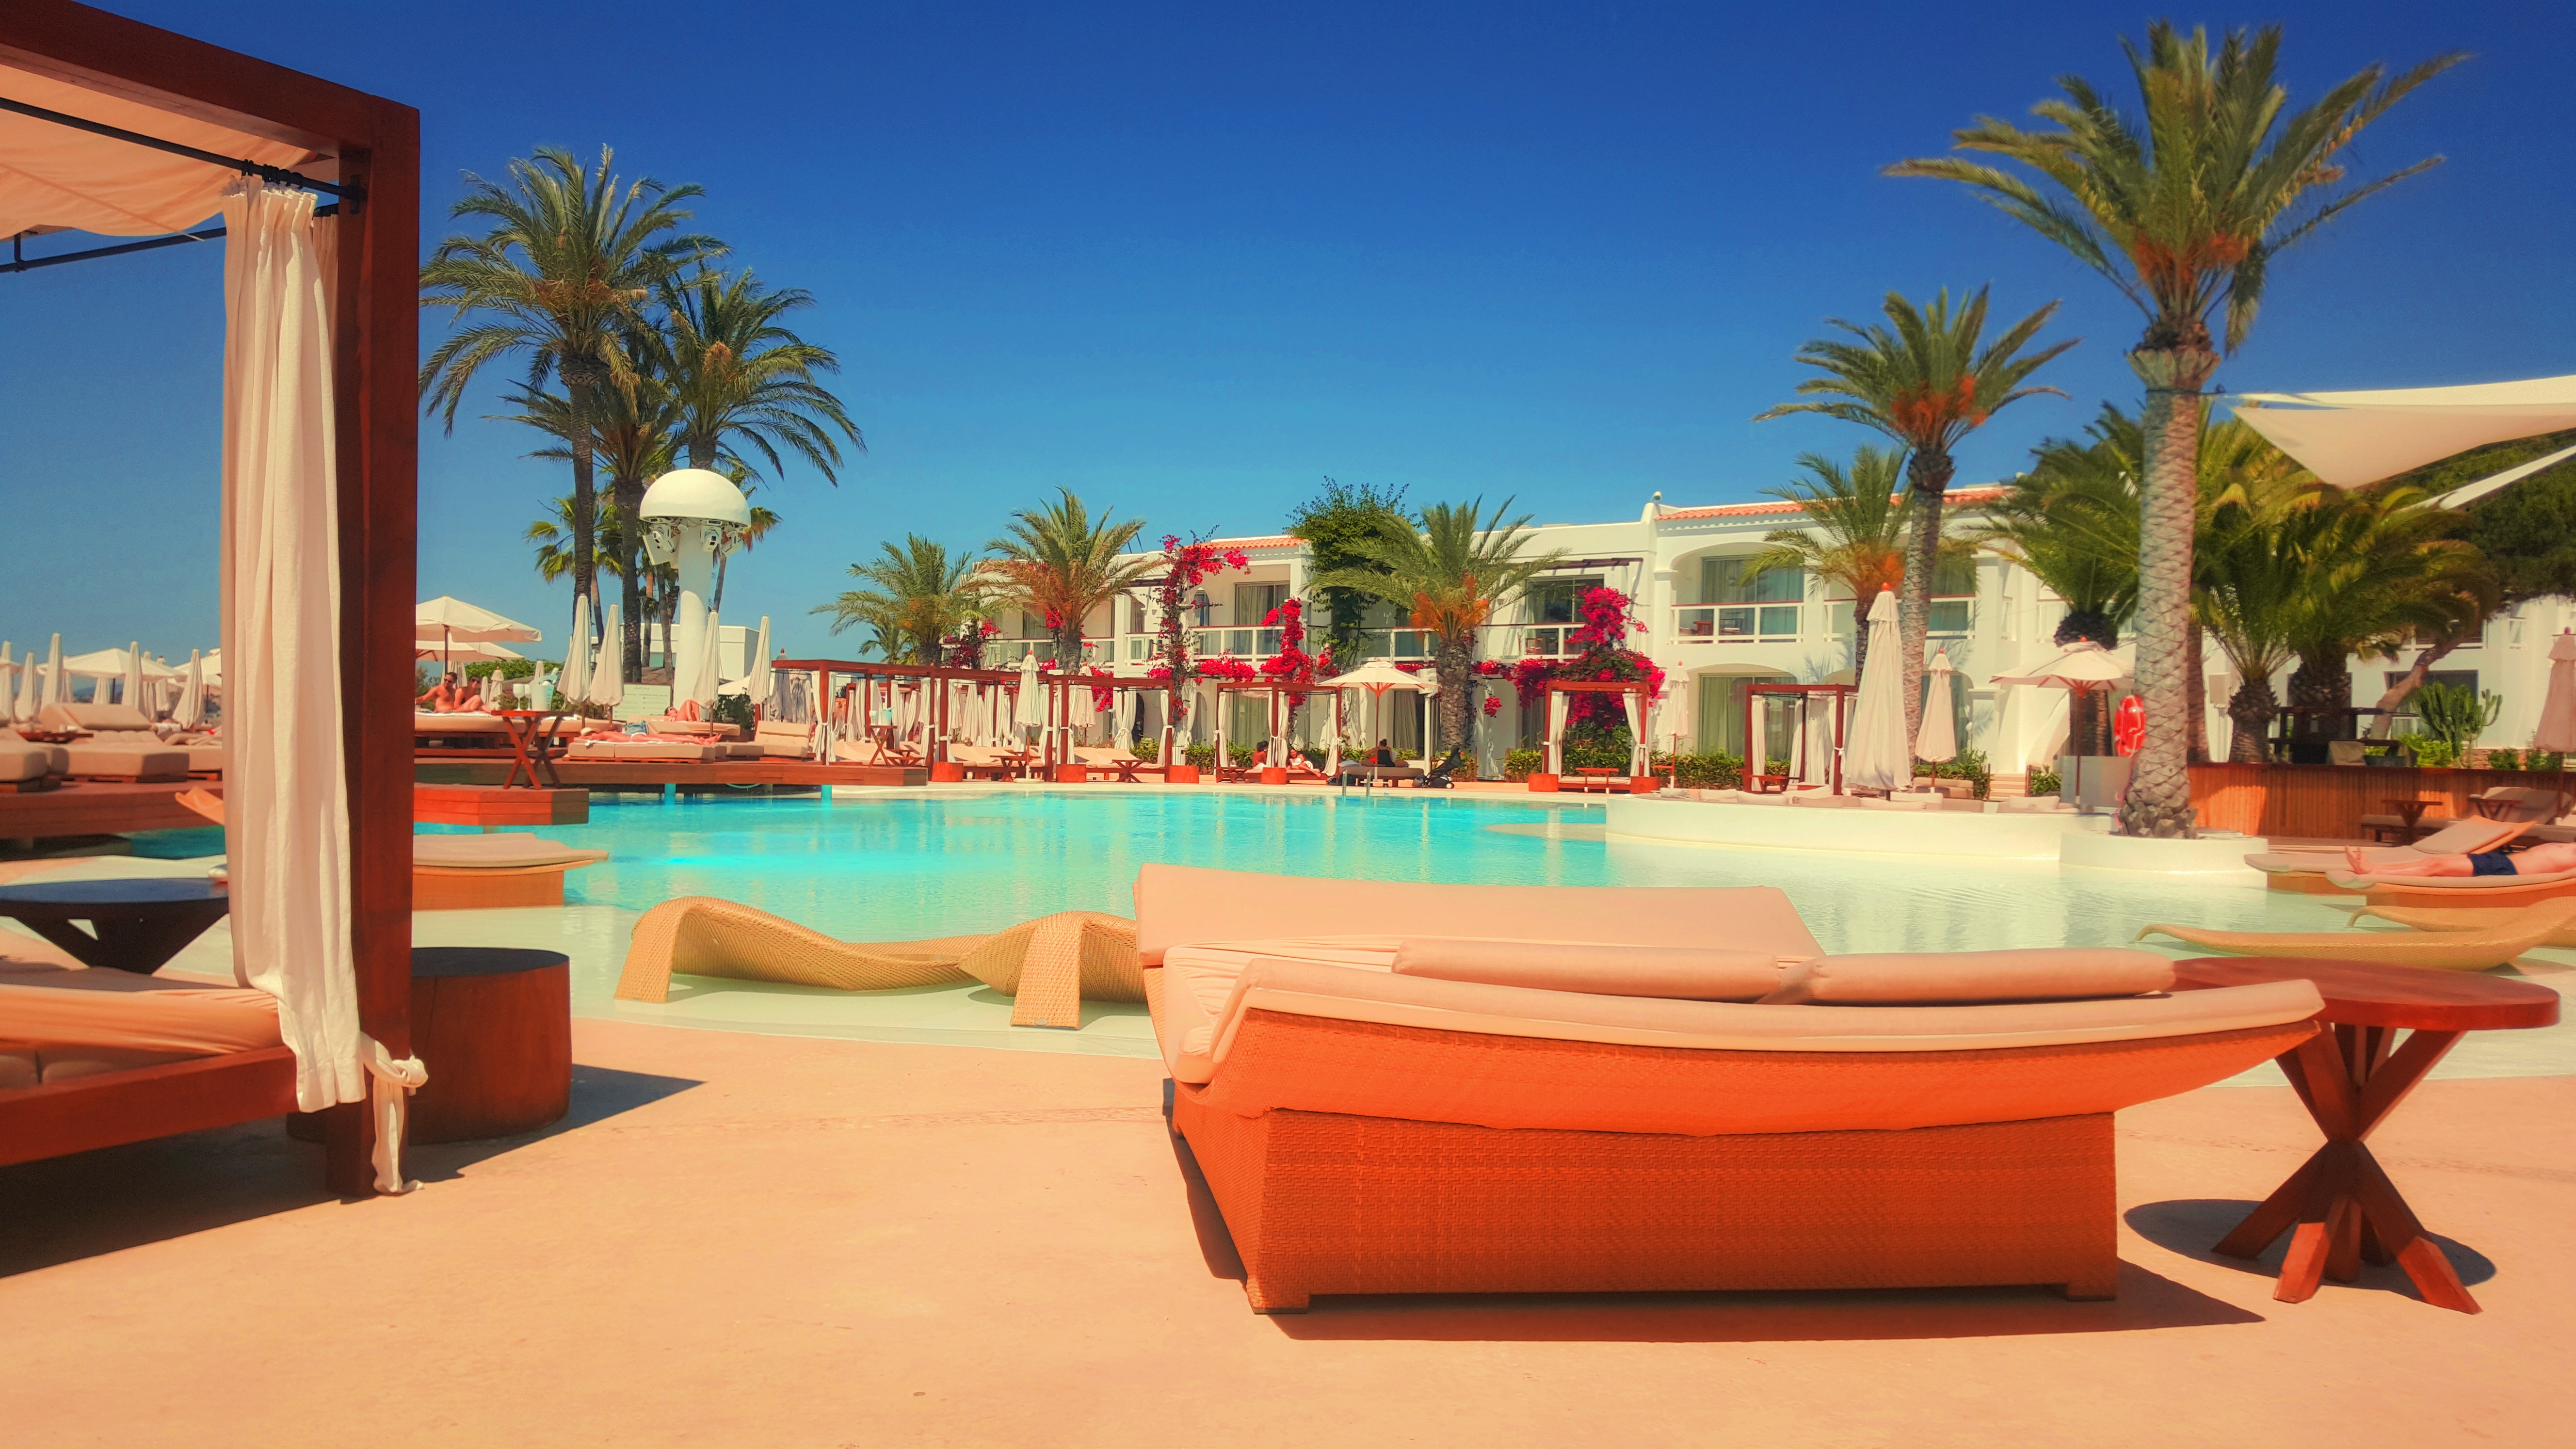
villa, vacation, pool, swimming pool, tropical, property, leisure, luxury, hotel, resort, estate, caribbean, hacienda, real estate